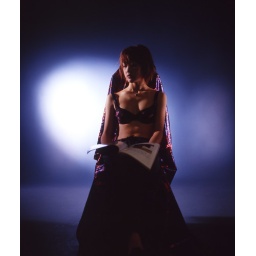
a girl in blue #2